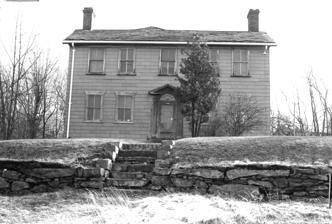
Building: Ashley House (Fall River, Massachusetts)
Country: United States of America
Year built: 1750
Historic house in Massachusetts, United States United States historic place Ashley House U.S. National Register of Historic Places Location 3159 Main St., Fall River, Massachusetts Coordinates 41°44′21″N 71°7′49″W / 41.73917°N 71.13028°W / 41.73917; -71.13028 Built c. 1750 Architectural style Federal MPS Fall River MRA NRHP reference No. 83000621 Added to NRHP February 16, 1983 The Ashley House (also known as Aunt Polly's House ) was a historic house located at 3159 North Main Street in Fall River, Massachusetts . Description and history The house was built in about 1750 in the Steep Brook section of the town, which was then still part of Freetown . It was a 2 + 1 ⁄ 2 -story, wood-framed structure, five bays wide, with a side-gable roof and clapboard siding. It was one of the only Federal-period with a pedimented doorway that included a half-round fanlight. It was added to the National Register of Historic Places on February 16, 1983. The house was dismantled in July 1983, only 5 months after its designation as a landmark. The site is now owned by the New England Power Company. See also National Register of Historic Places listings in Fall River, Massachusetts References